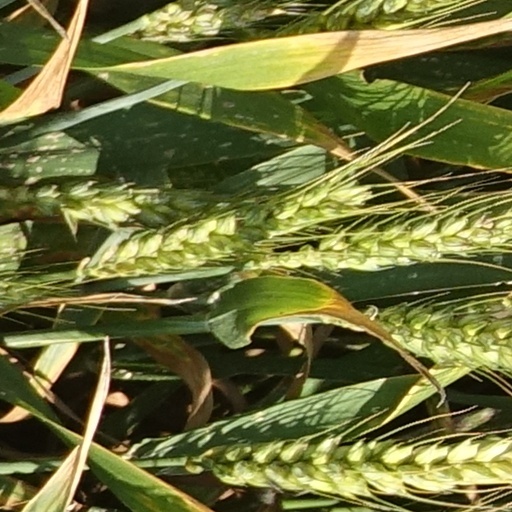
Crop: wheat